WebQuest

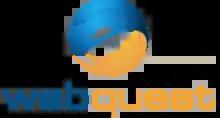
WebQuest logo

A WebQuest is an inquiry-oriented lesson format in which most or all the information that learners work with comes from the web. These can be created using various programs, including a simple word processing document that includes links to websites.